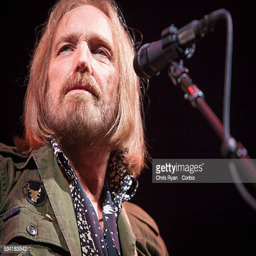
heartland rock artist performs on stage at arena